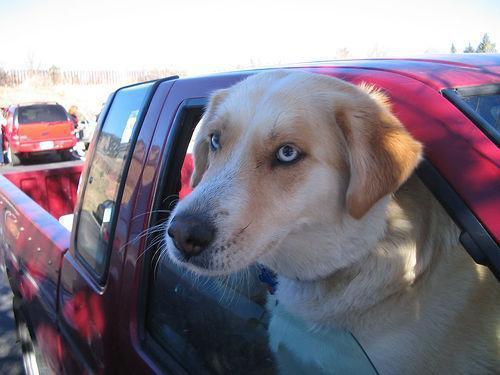
Labrador_retriever